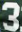
Number: 3